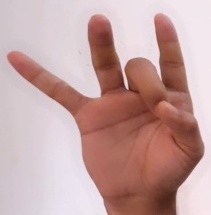
ASL sign: 8